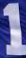
Number: 1